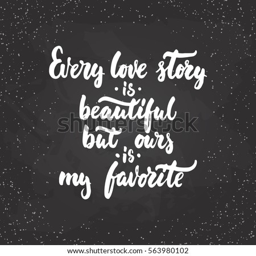
every love story is beautiful , but ours is my favorite - lettering calligraphy phrase isolated on the background .